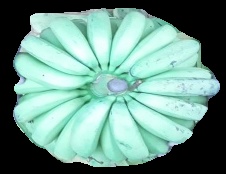
Variety: pachbale
Grade: grade2